Edge (wrestler)

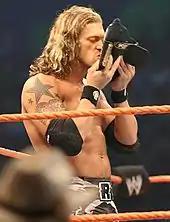
Edge before facing Undertaker at WrestleMania XXIV in 2008

On November 18, at Survivor Series, Edge made his return, interfering in a World Heavyweight Championship Hell in a Cell match between Batista and The Undertaker, helping Batista win the match. The following "SmackDown!" show saw Edge and General Manager Vickie Guerrero make their relationship public, making his official in-ring return in a World Heavyweight Championship match against Batista on the November 30 episode of "SmackDown!", a match that ended after The Undertaker interfered. At Armageddon on December 16, Edge won his second World Heavyweight Championship, after giving The Undertaker two chair shots and pinning the defending champion Batista (who had been Tombstoned by The Undertaker prior) in a Triple Threat match. During the match, the Major Brothers, who looked similar to Edge, distracted Batista and Undertaker.